Little Black Dress (film)

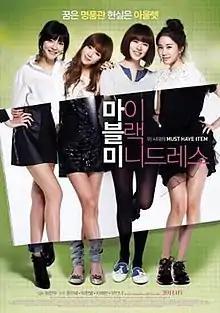
Promotional poster for "Little Black Dress"

Little Black Dress is a 2011 South Korean film starring Yoon Eun-hye, Park Han-byul, Cha Ye-ryun and Yoo In-na. Based on the 2009 chick lit novel "My Black Mini Dress" by Kim Min-seo, the film revolves around the dreams, failures, and friendship of four 24-year-old women still looking for a direction in life.